Bison

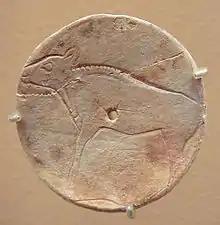
Magdalenian bison on plaque, 17,000–9,000 BC, Bédeilhac Cave, Ariège

The American bison and the European bison (wisent) are the largest surviving terrestrial animals in North America and Europe. They are typical artiodactyl (cloven hooved) ungulates, and are similar in appearance to other bovines such as cattle and true buffalo. They are broad and muscular with shaggy coats of long hair. Adults grow up to in height and in length for American bison and up to in height and in length for European bison. American bison can weigh from around and European bison can weigh from . European bison tend to be taller than American bison.